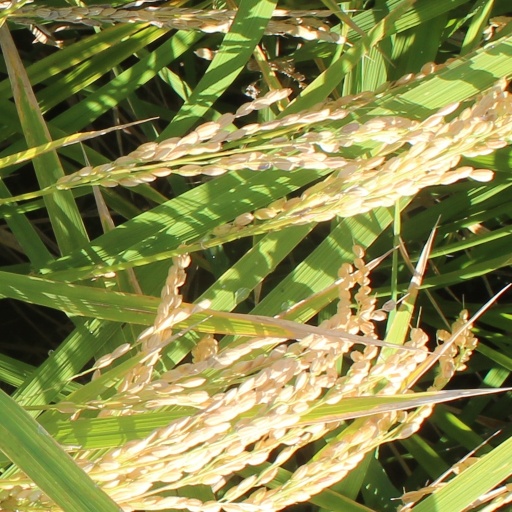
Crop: rice